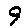
Label: 9